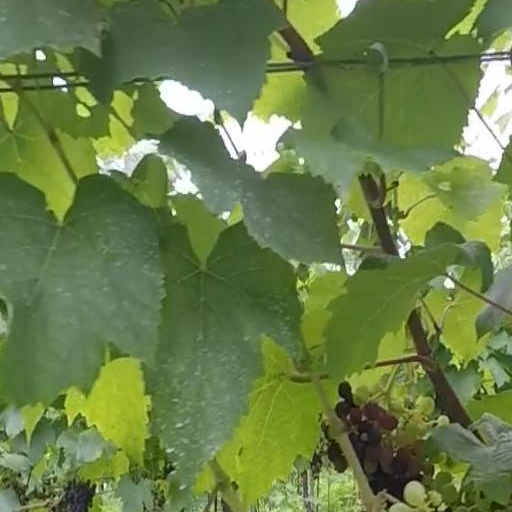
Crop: grape